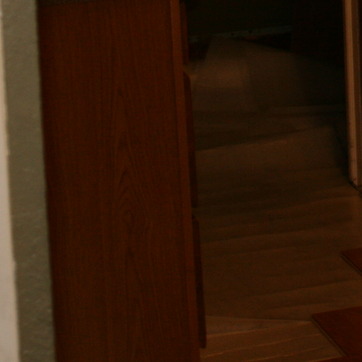
Material: wood